Candra Naya

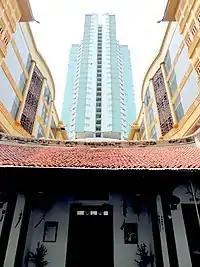
In the restored part of Candra Naya, the Green Central City superblock dominates the background where the private rear building used to stand.

In February 2012, the main buildings of Candra Naya were reassembled after being temporarily dismantled to make way for the construction of Green Central City. The ancillary buildings and the gazebo were also rebuilt after being completely demolished. The rear private building was never rebuilt.